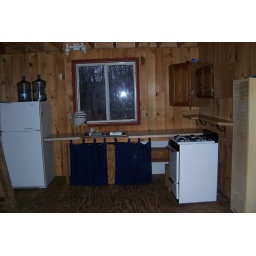
Kitchen -- buckets under stainless steel sink for water disposal, refridgerator, propane stove, counter top, water container